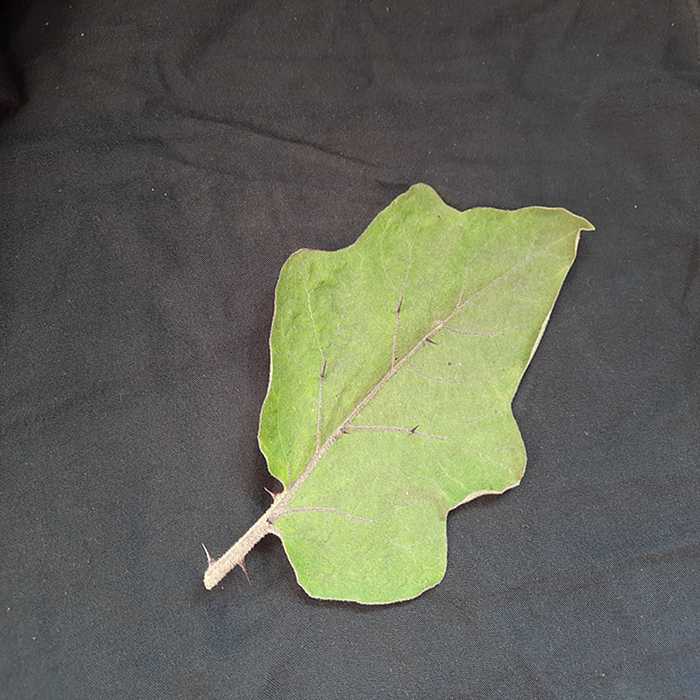
Plant: Eggplant
Label: Eggplant fresh leaf